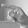
ASL letter: P